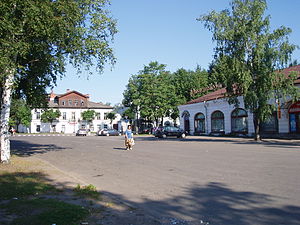
Novaja Ladoga
Novaja Ladoga er en by i Leningrad oblast i Rusland. Den ligger omkring 140 km øst for Sankt Petersborg, der hvor floden Volkhov løber ud i Ladoga. Indbyggertal: 9.920, 11.310.